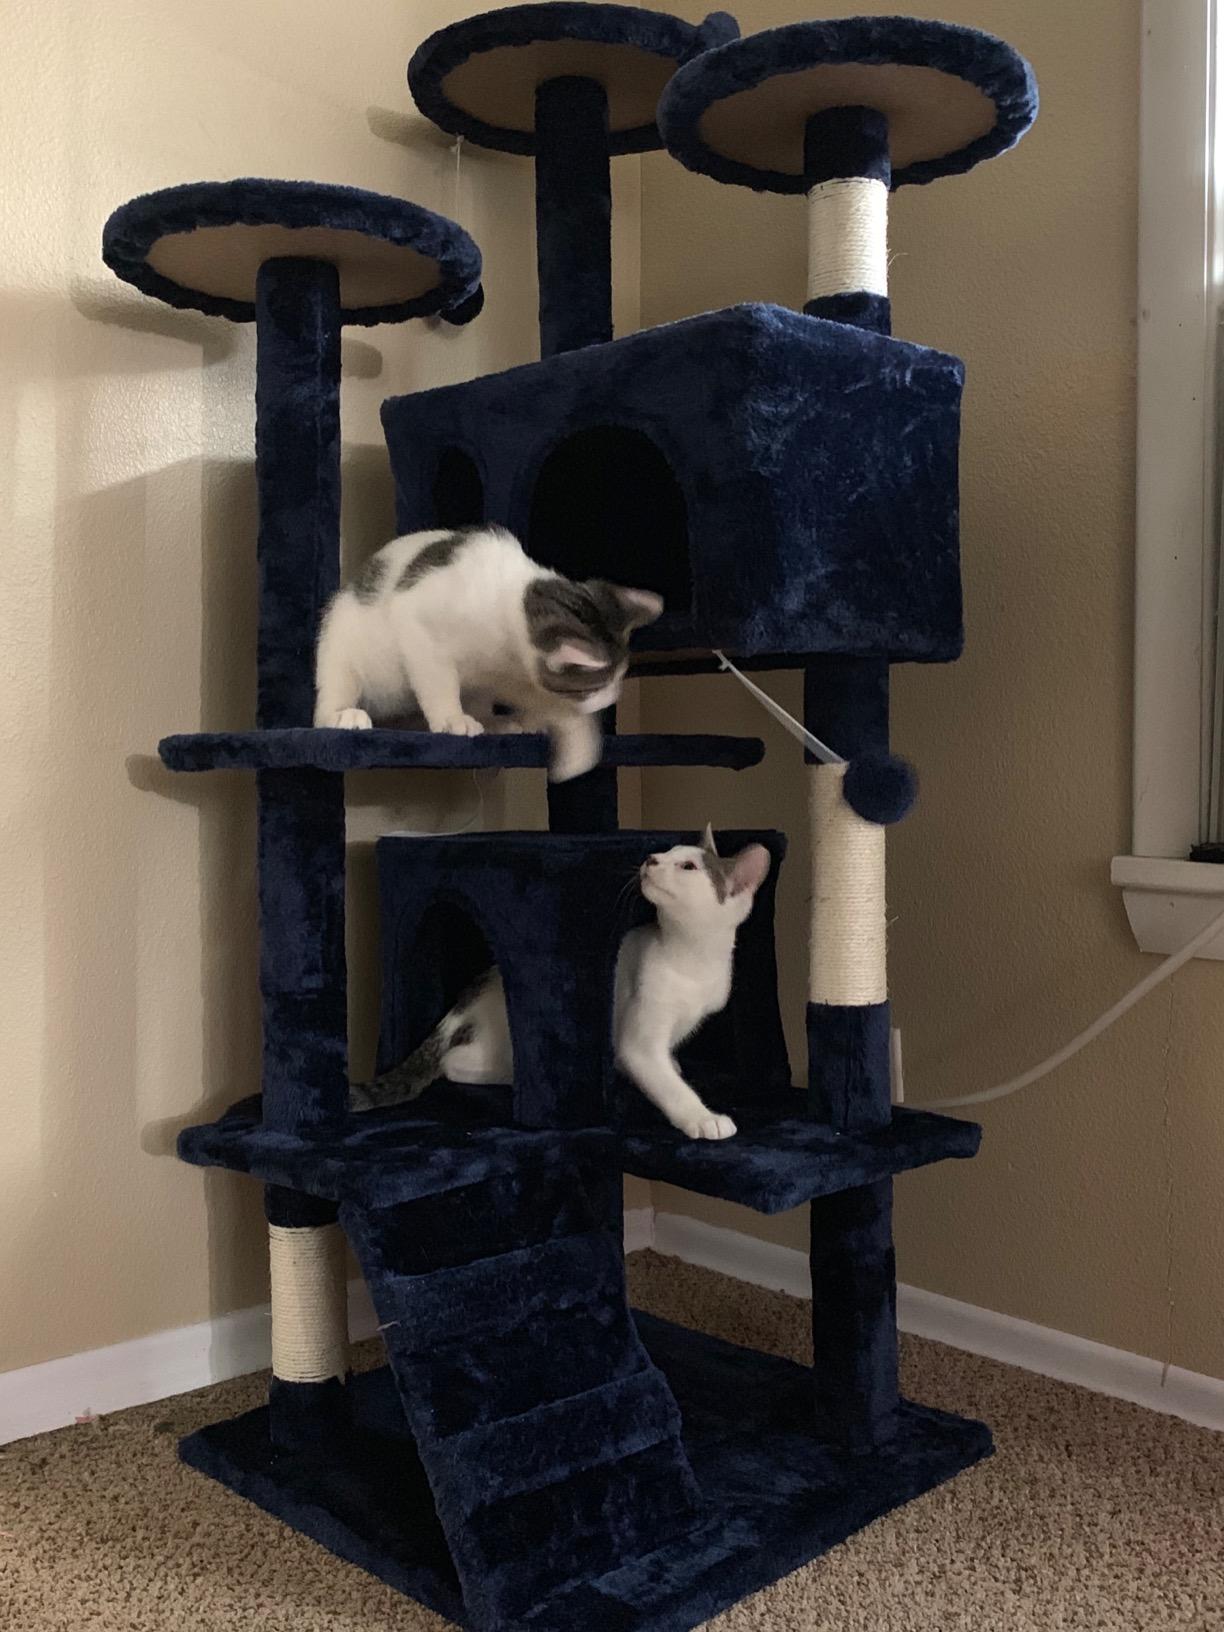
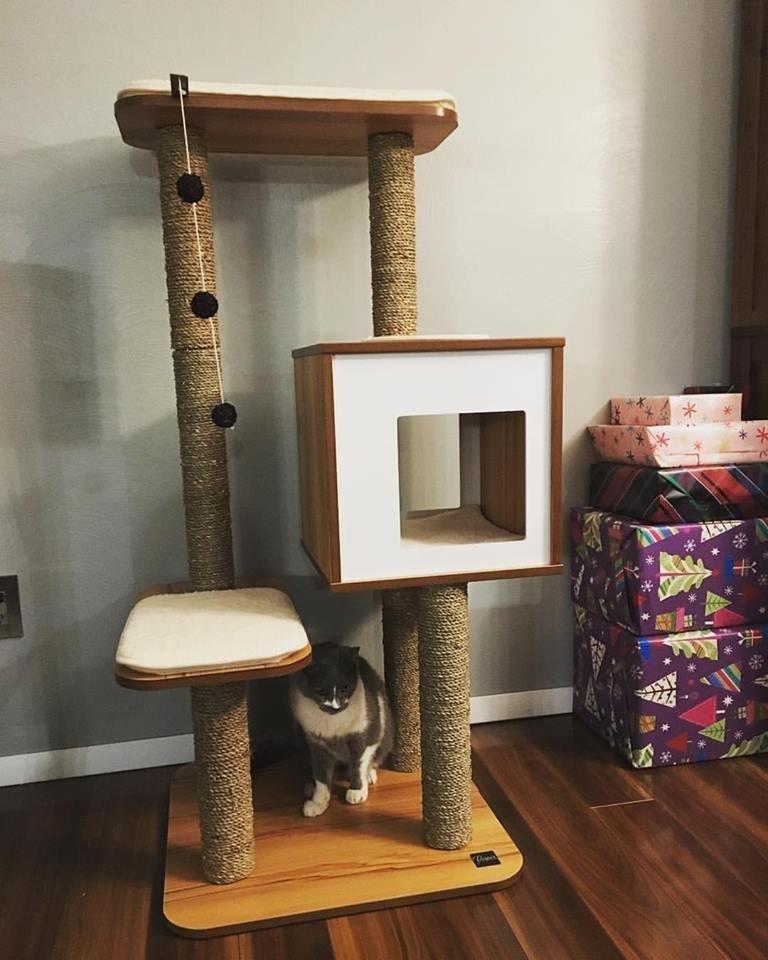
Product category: items_cat tree
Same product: no